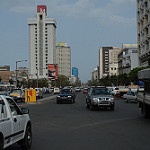
Label: non_damage_buildings_street